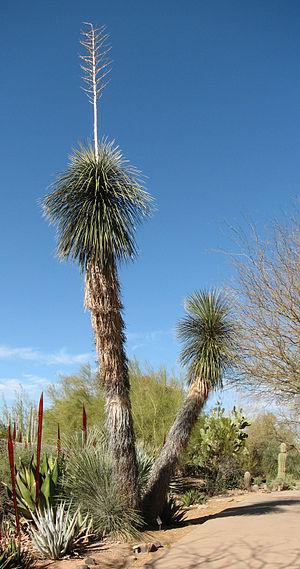
Pied de Yucca elata. Photo prise dans le Jardin botanique du désert, à Phoenix, dans l'Arizona (Etats Unis d'Amérique).